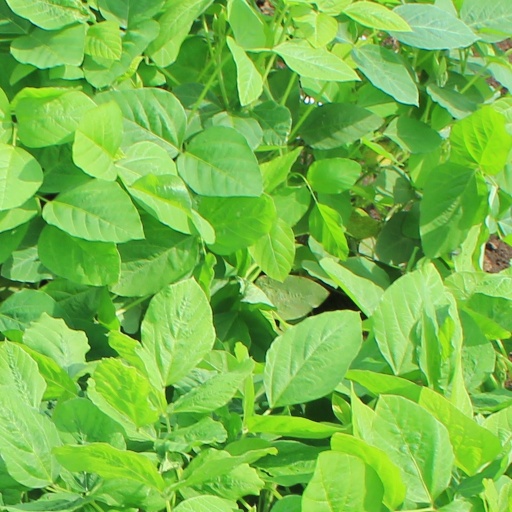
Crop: soybean